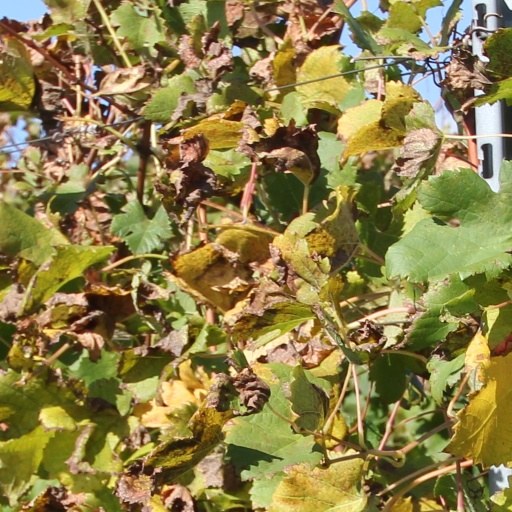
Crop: grape